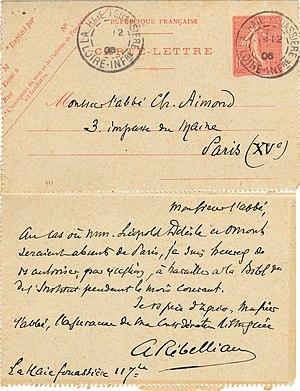
Carte d’Alfred Rébelliau à l’Abbé Charles Aimond, futur Monseigneur Aimond. Source
Alfred Rébelliau, né à Nantes le 15 avril 1858 et mort à Paris le 8 novembre 1934, est un bibliothécaire, historien, professeur d'université français, spécialiste de l'histoire des idées religieuses.